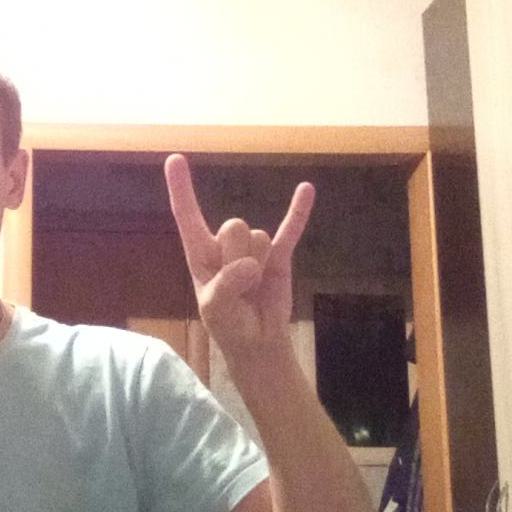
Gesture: rock